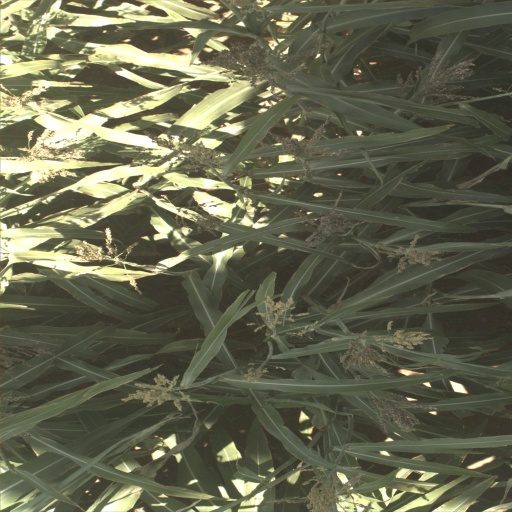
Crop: sorghum